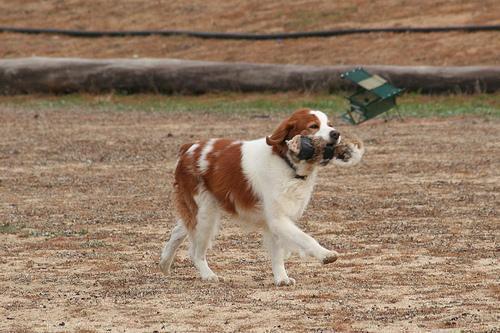
Brittany_spaniel